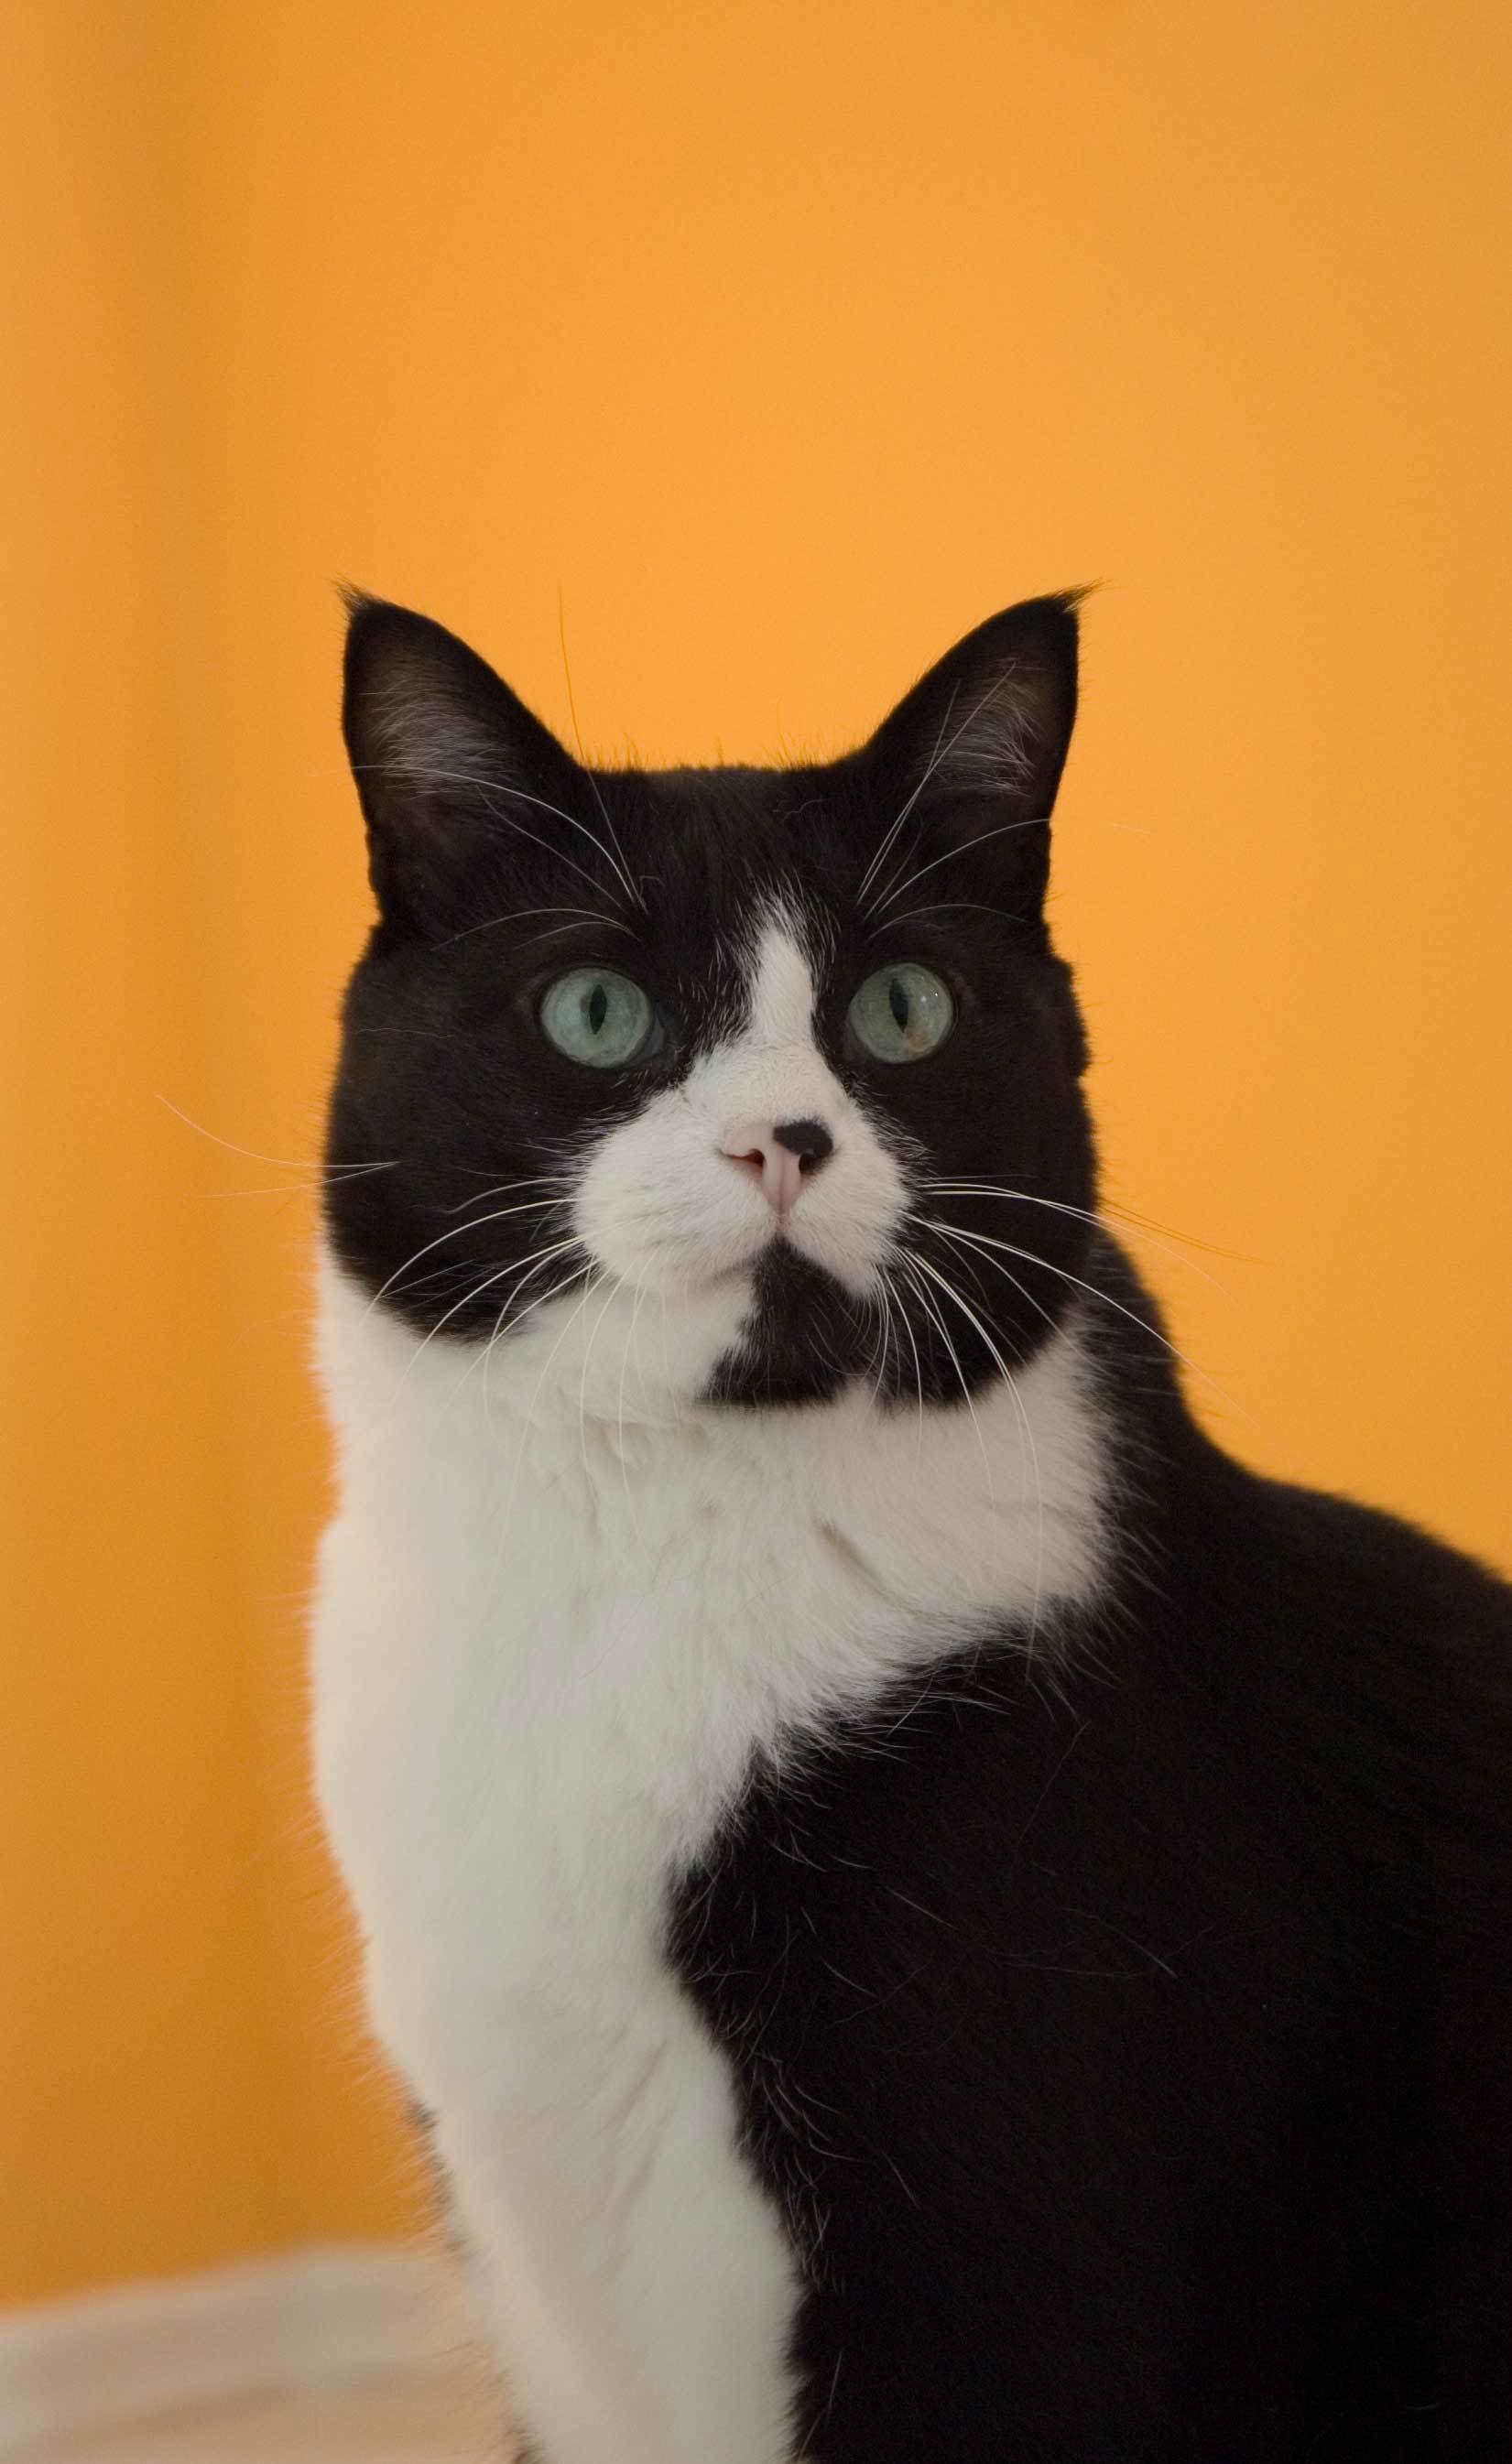
white, cat, mammal, black cat, black, sit, nose, whiskers, vertebrate, european shorthair, small to medium sized cats, cat like mammal, domestic short haired cat, black white fur, orange wall, male cat